1111 Lincoln Road

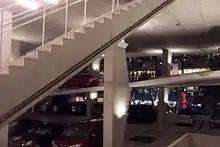
A car descends between the third and second floors of the garage, as seen from the central staircase. Part of the red neon "1111" sign that faces Lincoln Road Mall can be seen as well.

The garage has become a destination for architects and photographers interested in its design. It has achieved renown as a tourist attraction as well, especially after it was featured on the front page of "The New York Times" in January 2011. Several hundred people a day walk into the garage to look around. Runners use it for exercise. Those parking their cars often linger for the panoramic views it provides of the South Beach area, before going on their way (although acrophobics likely stay away from the edges). One loyal customer refuses to park anywhere else and was quoted as saying, "It's a work of art more than a garage. Everywhere you look, there's a view."